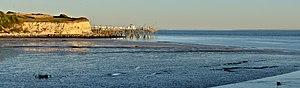
Vue sur la conche et l'estuaire depuis la cale Léon-Bonnin (soir), Talmont-sur-Gironde, Charente-Maritime, France.
Talmont-sur-Gironde est une commune du sud-ouest de la France, située dans le département de la Charente-Maritime. Ses habitants sont appelés les Talmonais et les Talmonaises. Talmont est également un petit port où on pêchait autrefois l'esturgeon pour ses œufs, et désormais le maigre, l'alose, la lamproie et les pibales.